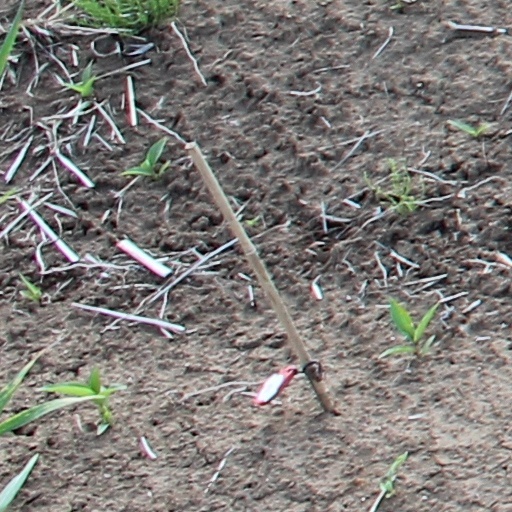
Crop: wheat